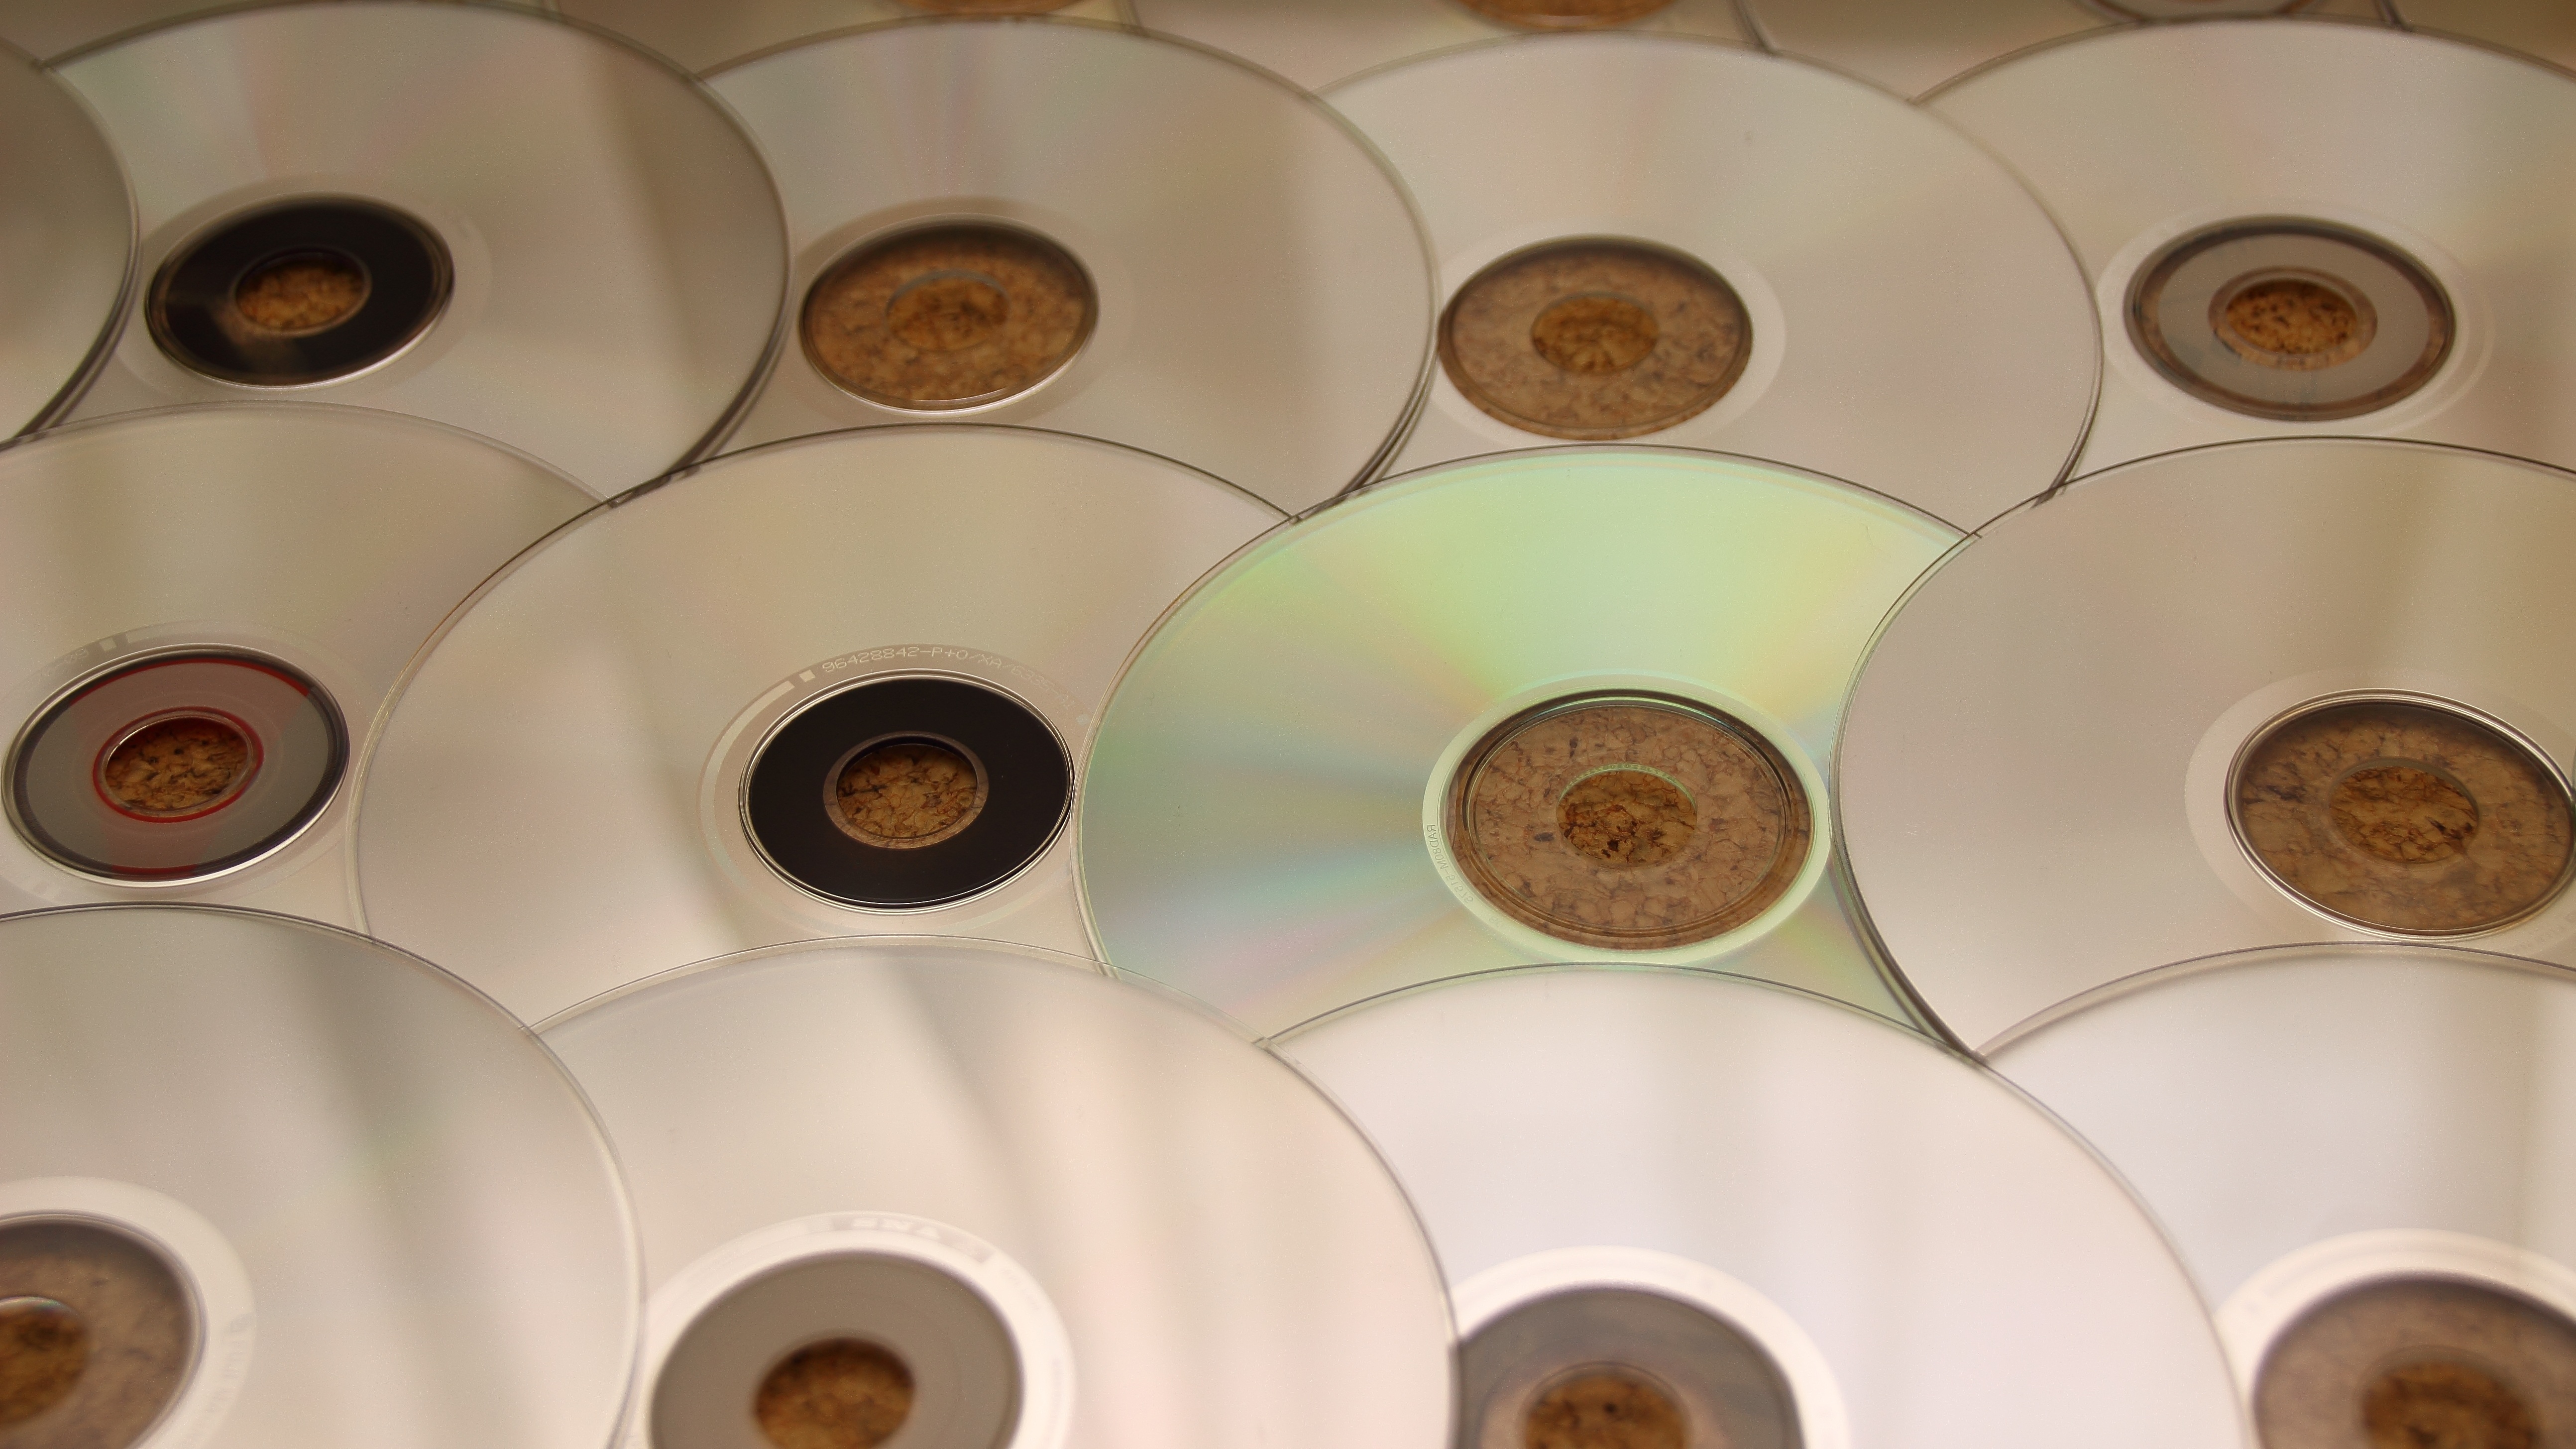
music, wood, wheel, film, ceiling, decoration, pattern, ceramic, memory, lighting, material, circle, sparkle, art, background, silver, eye, digital, media, cd, dvd, shimmer, disc, about, storage medium, man made object, music cd